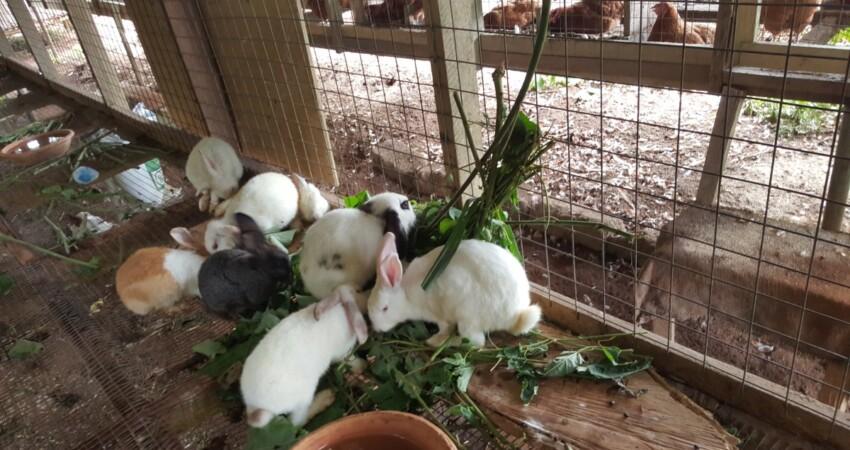
Hili ni kundi la sungura wakiwa ndani ya banda wakila mboga za majani. Kuna sungura wa rangi tofauti kama vile weupe, mweusi na kahawia na madoa. Banda hilo limejengwa kwa mbao na wavu wa chuma. Chini kuna takataka kidogo na kuna vyombo vya maji na chakula.